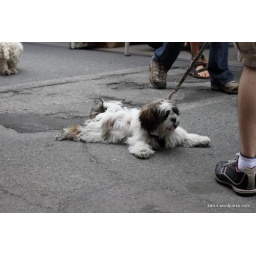
laziest dog in the show. He got dragged across the street by his owner. Fun to watch though